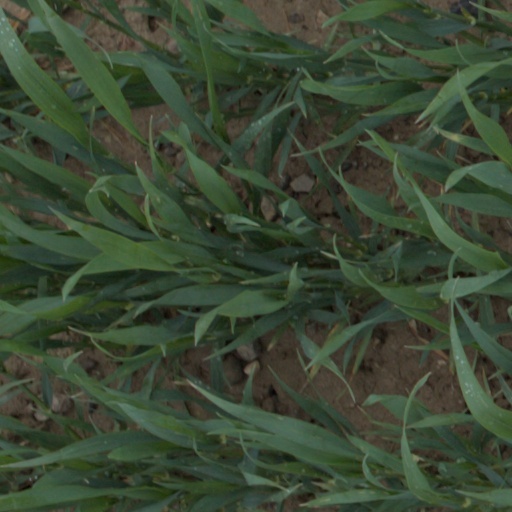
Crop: wheat